Arsakeio

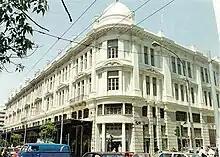
Arsakeio High School, Thessaloniki

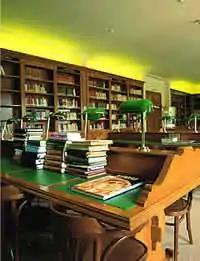

In Patras Arsakeia Schools already operates a fully equipped science lab which consists of a laboratory room, office and Preparation of teachers.